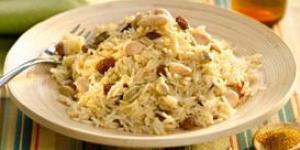
arroz con vino almendras y pasas